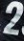
Number: 2